Pope Pius V

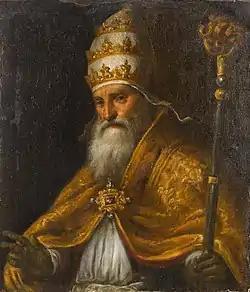
Portrait of Pius V by Palma il Giovane

His pontificate saw him deal with internal reform of the Church, the spread of Protestant doctrines in the West, and Turkish armies advancing from the East.